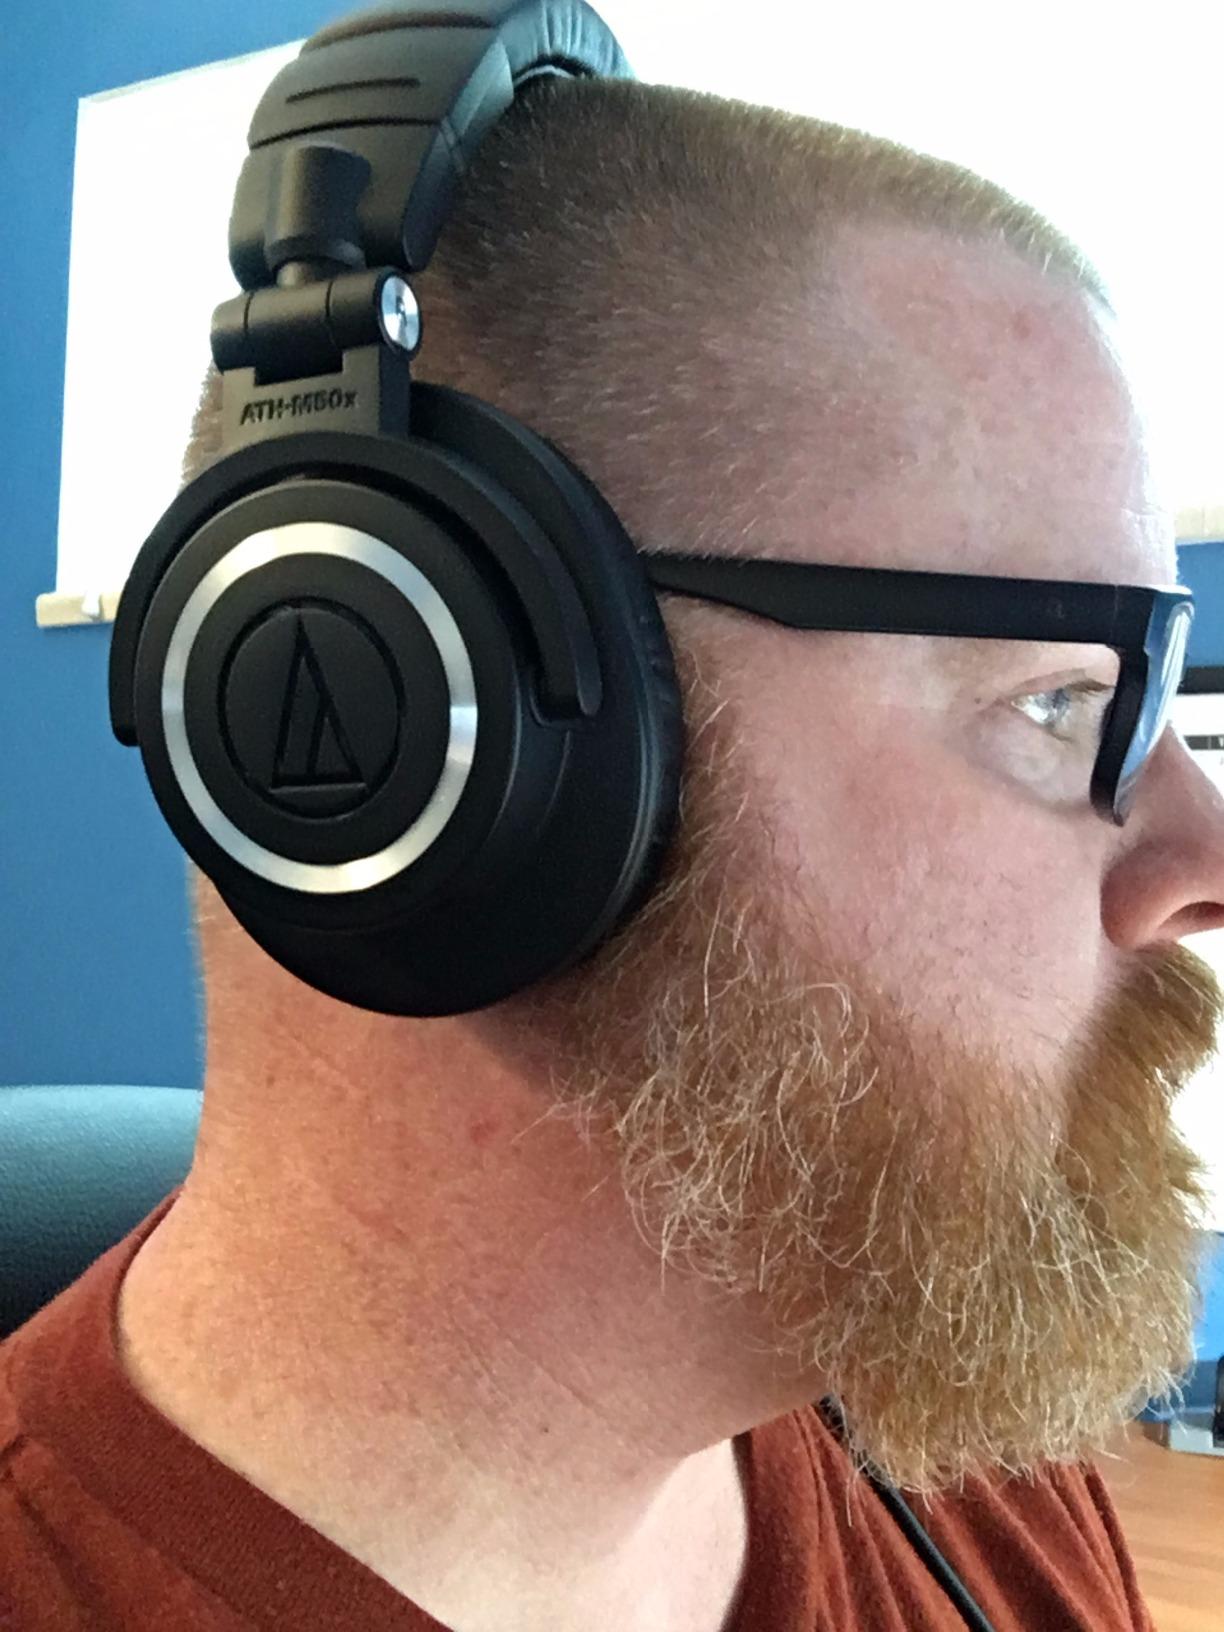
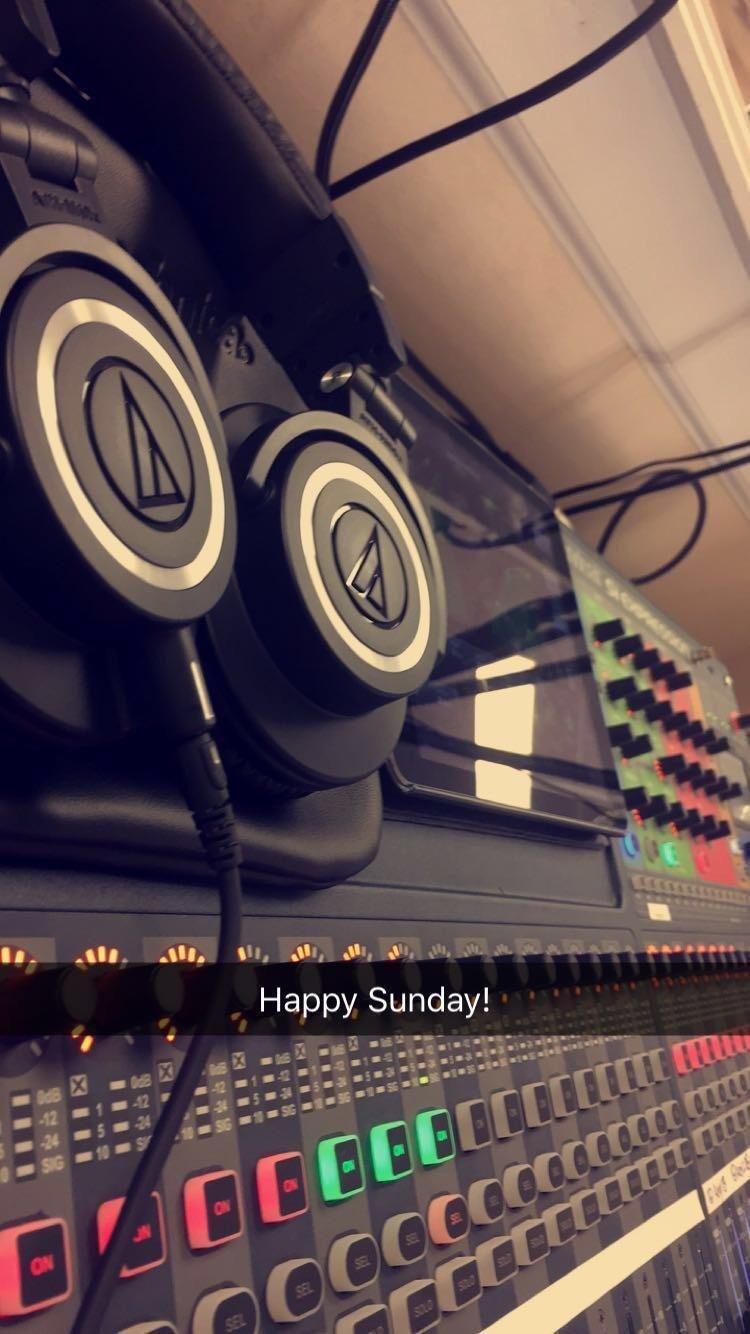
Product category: headphones
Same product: yes